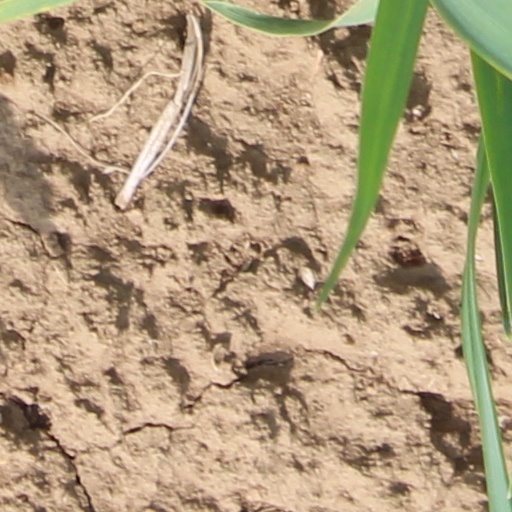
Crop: wheat